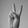
ASL letter: V